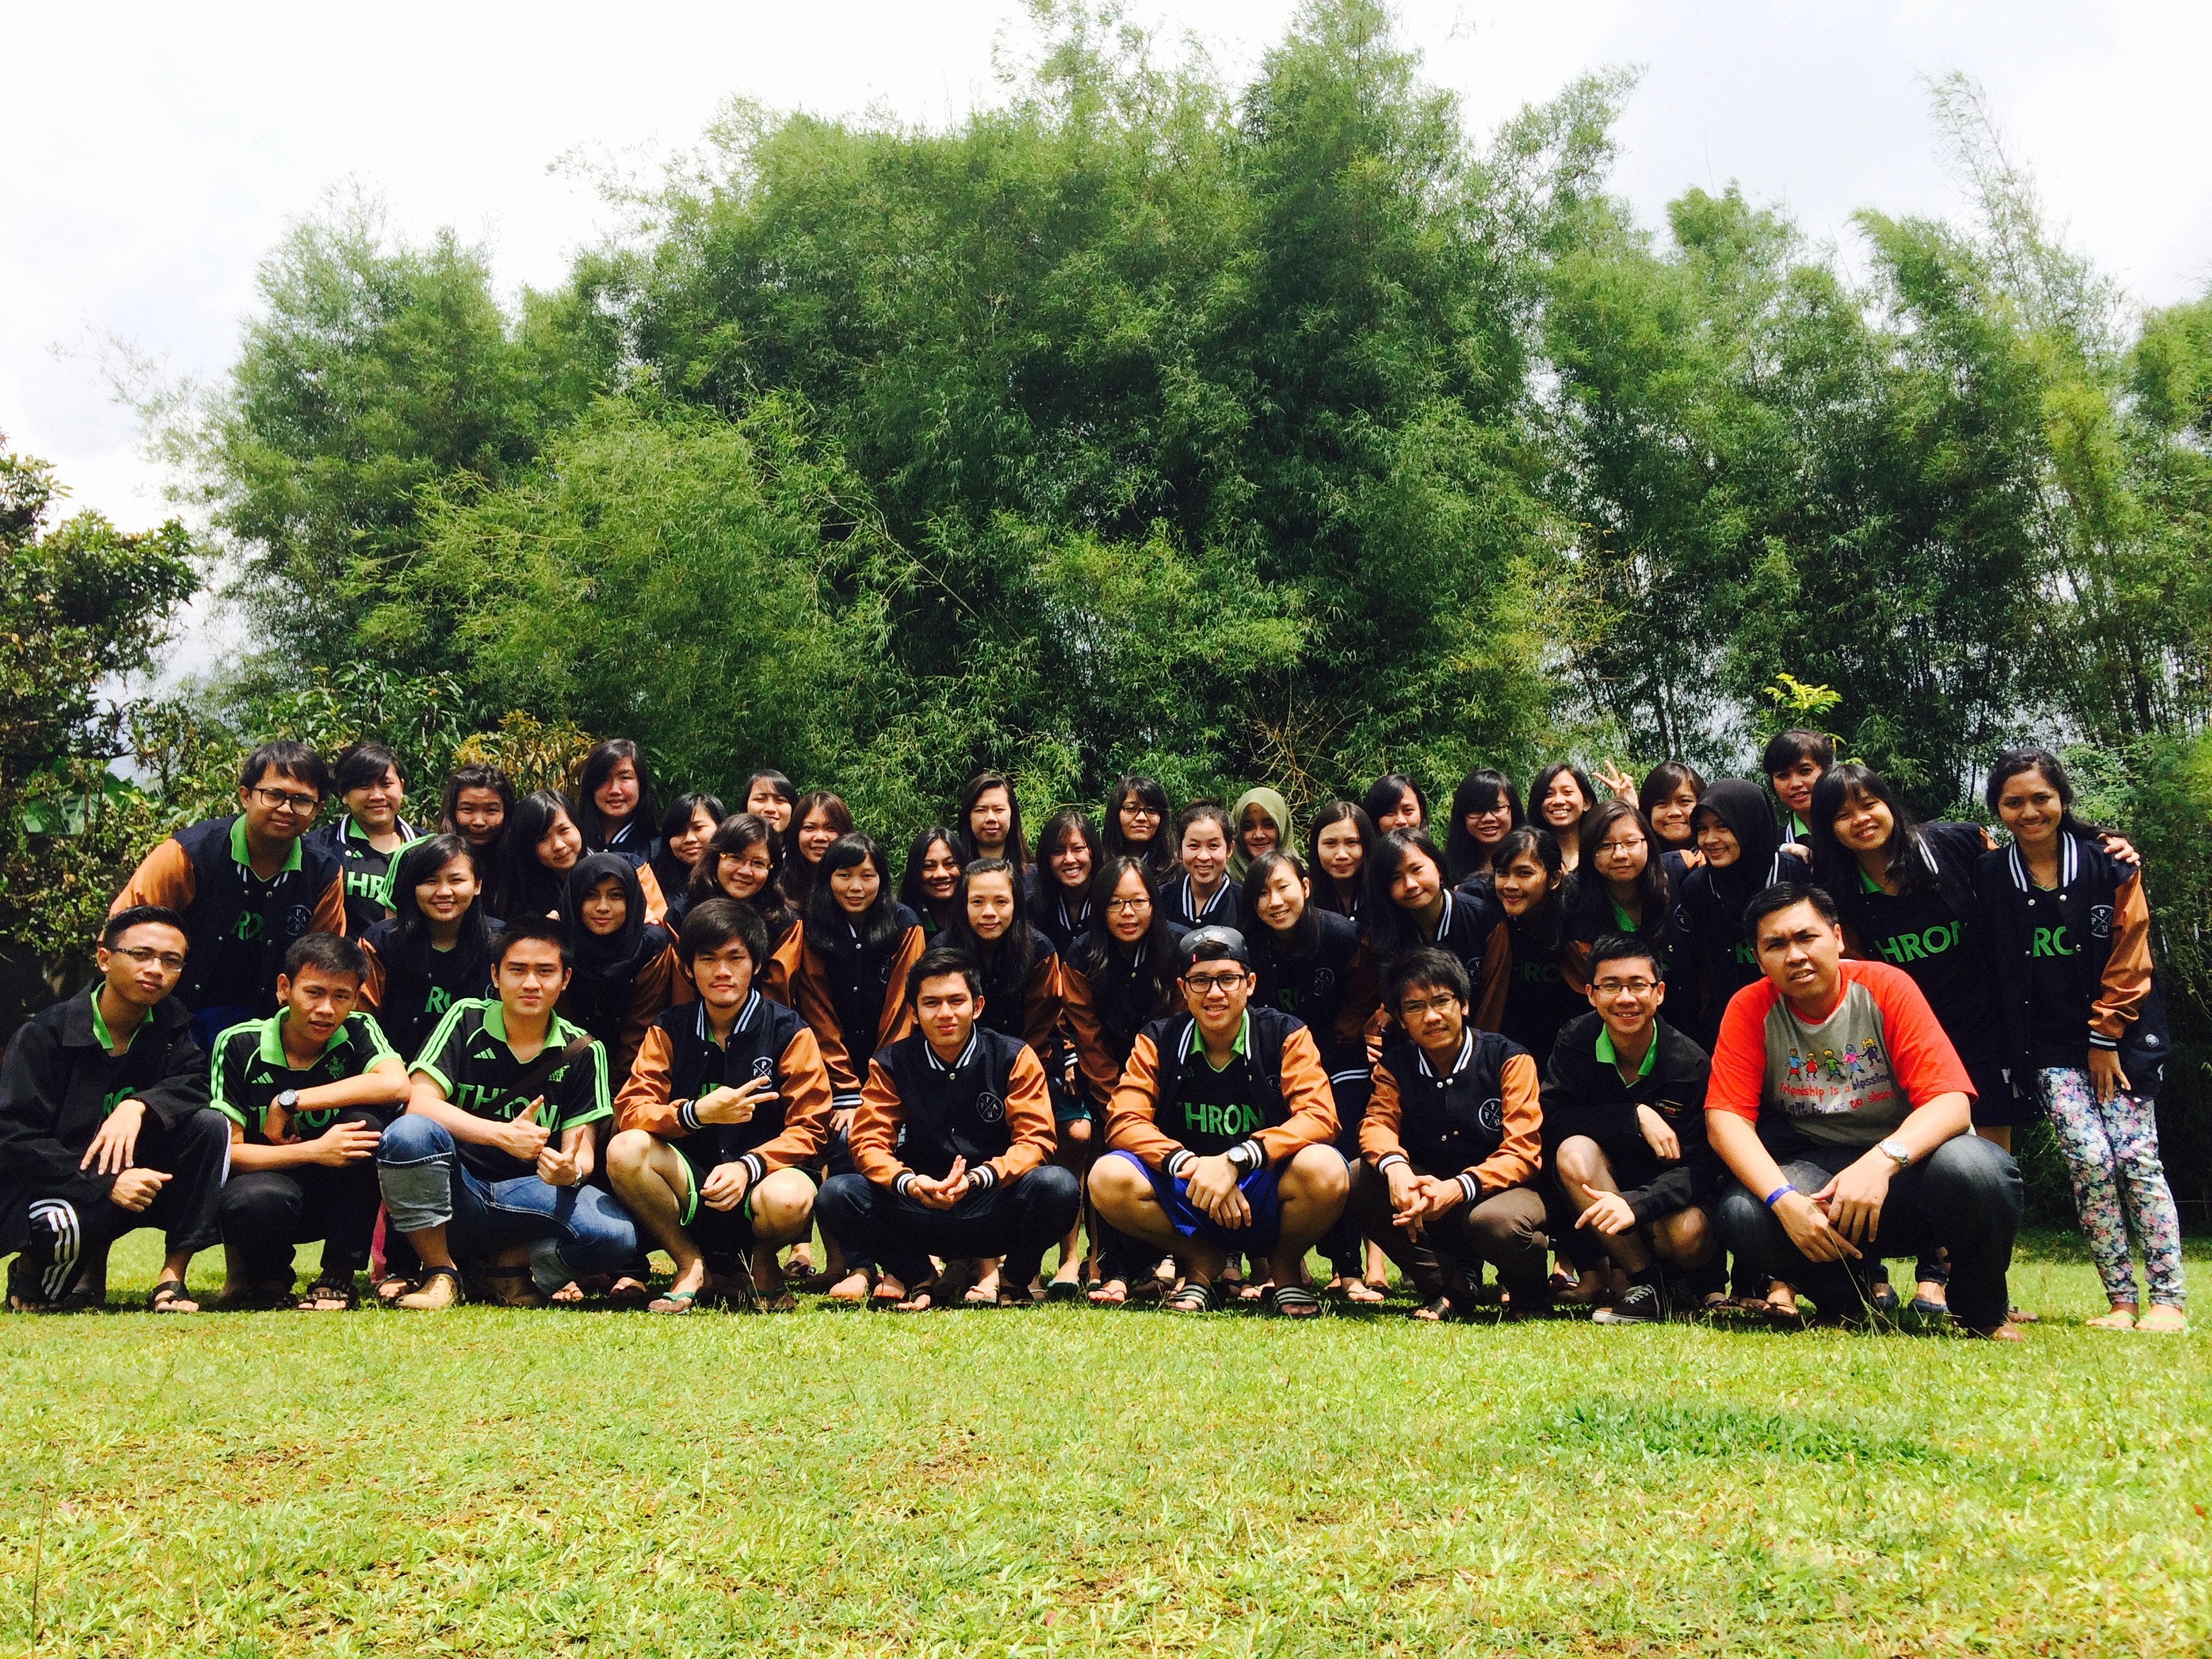
people, youth, community, team, troop, tug of war